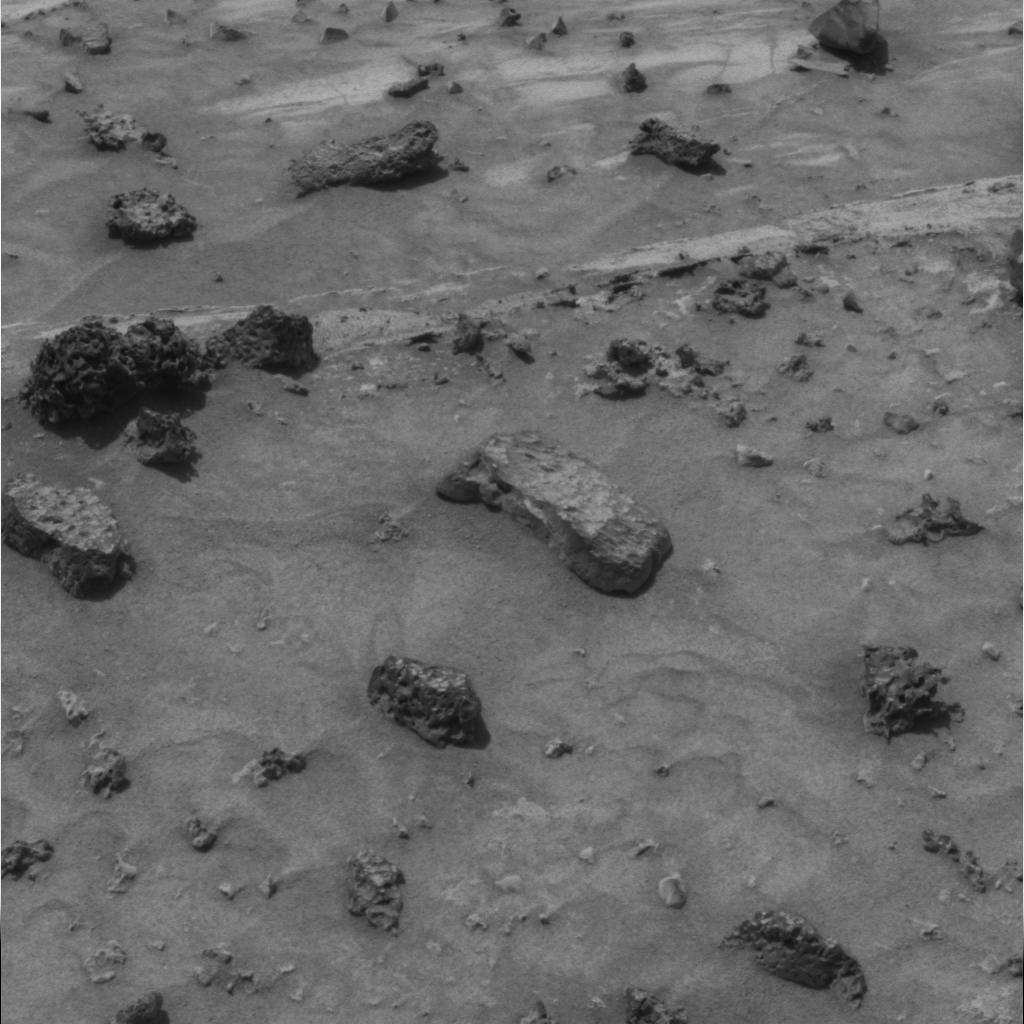
Surface features visible: Rock Outcrops, Float Rocks, Clasts, Rock (Round Features), Soil, Nearby Surface